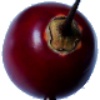
Label: tamarillo